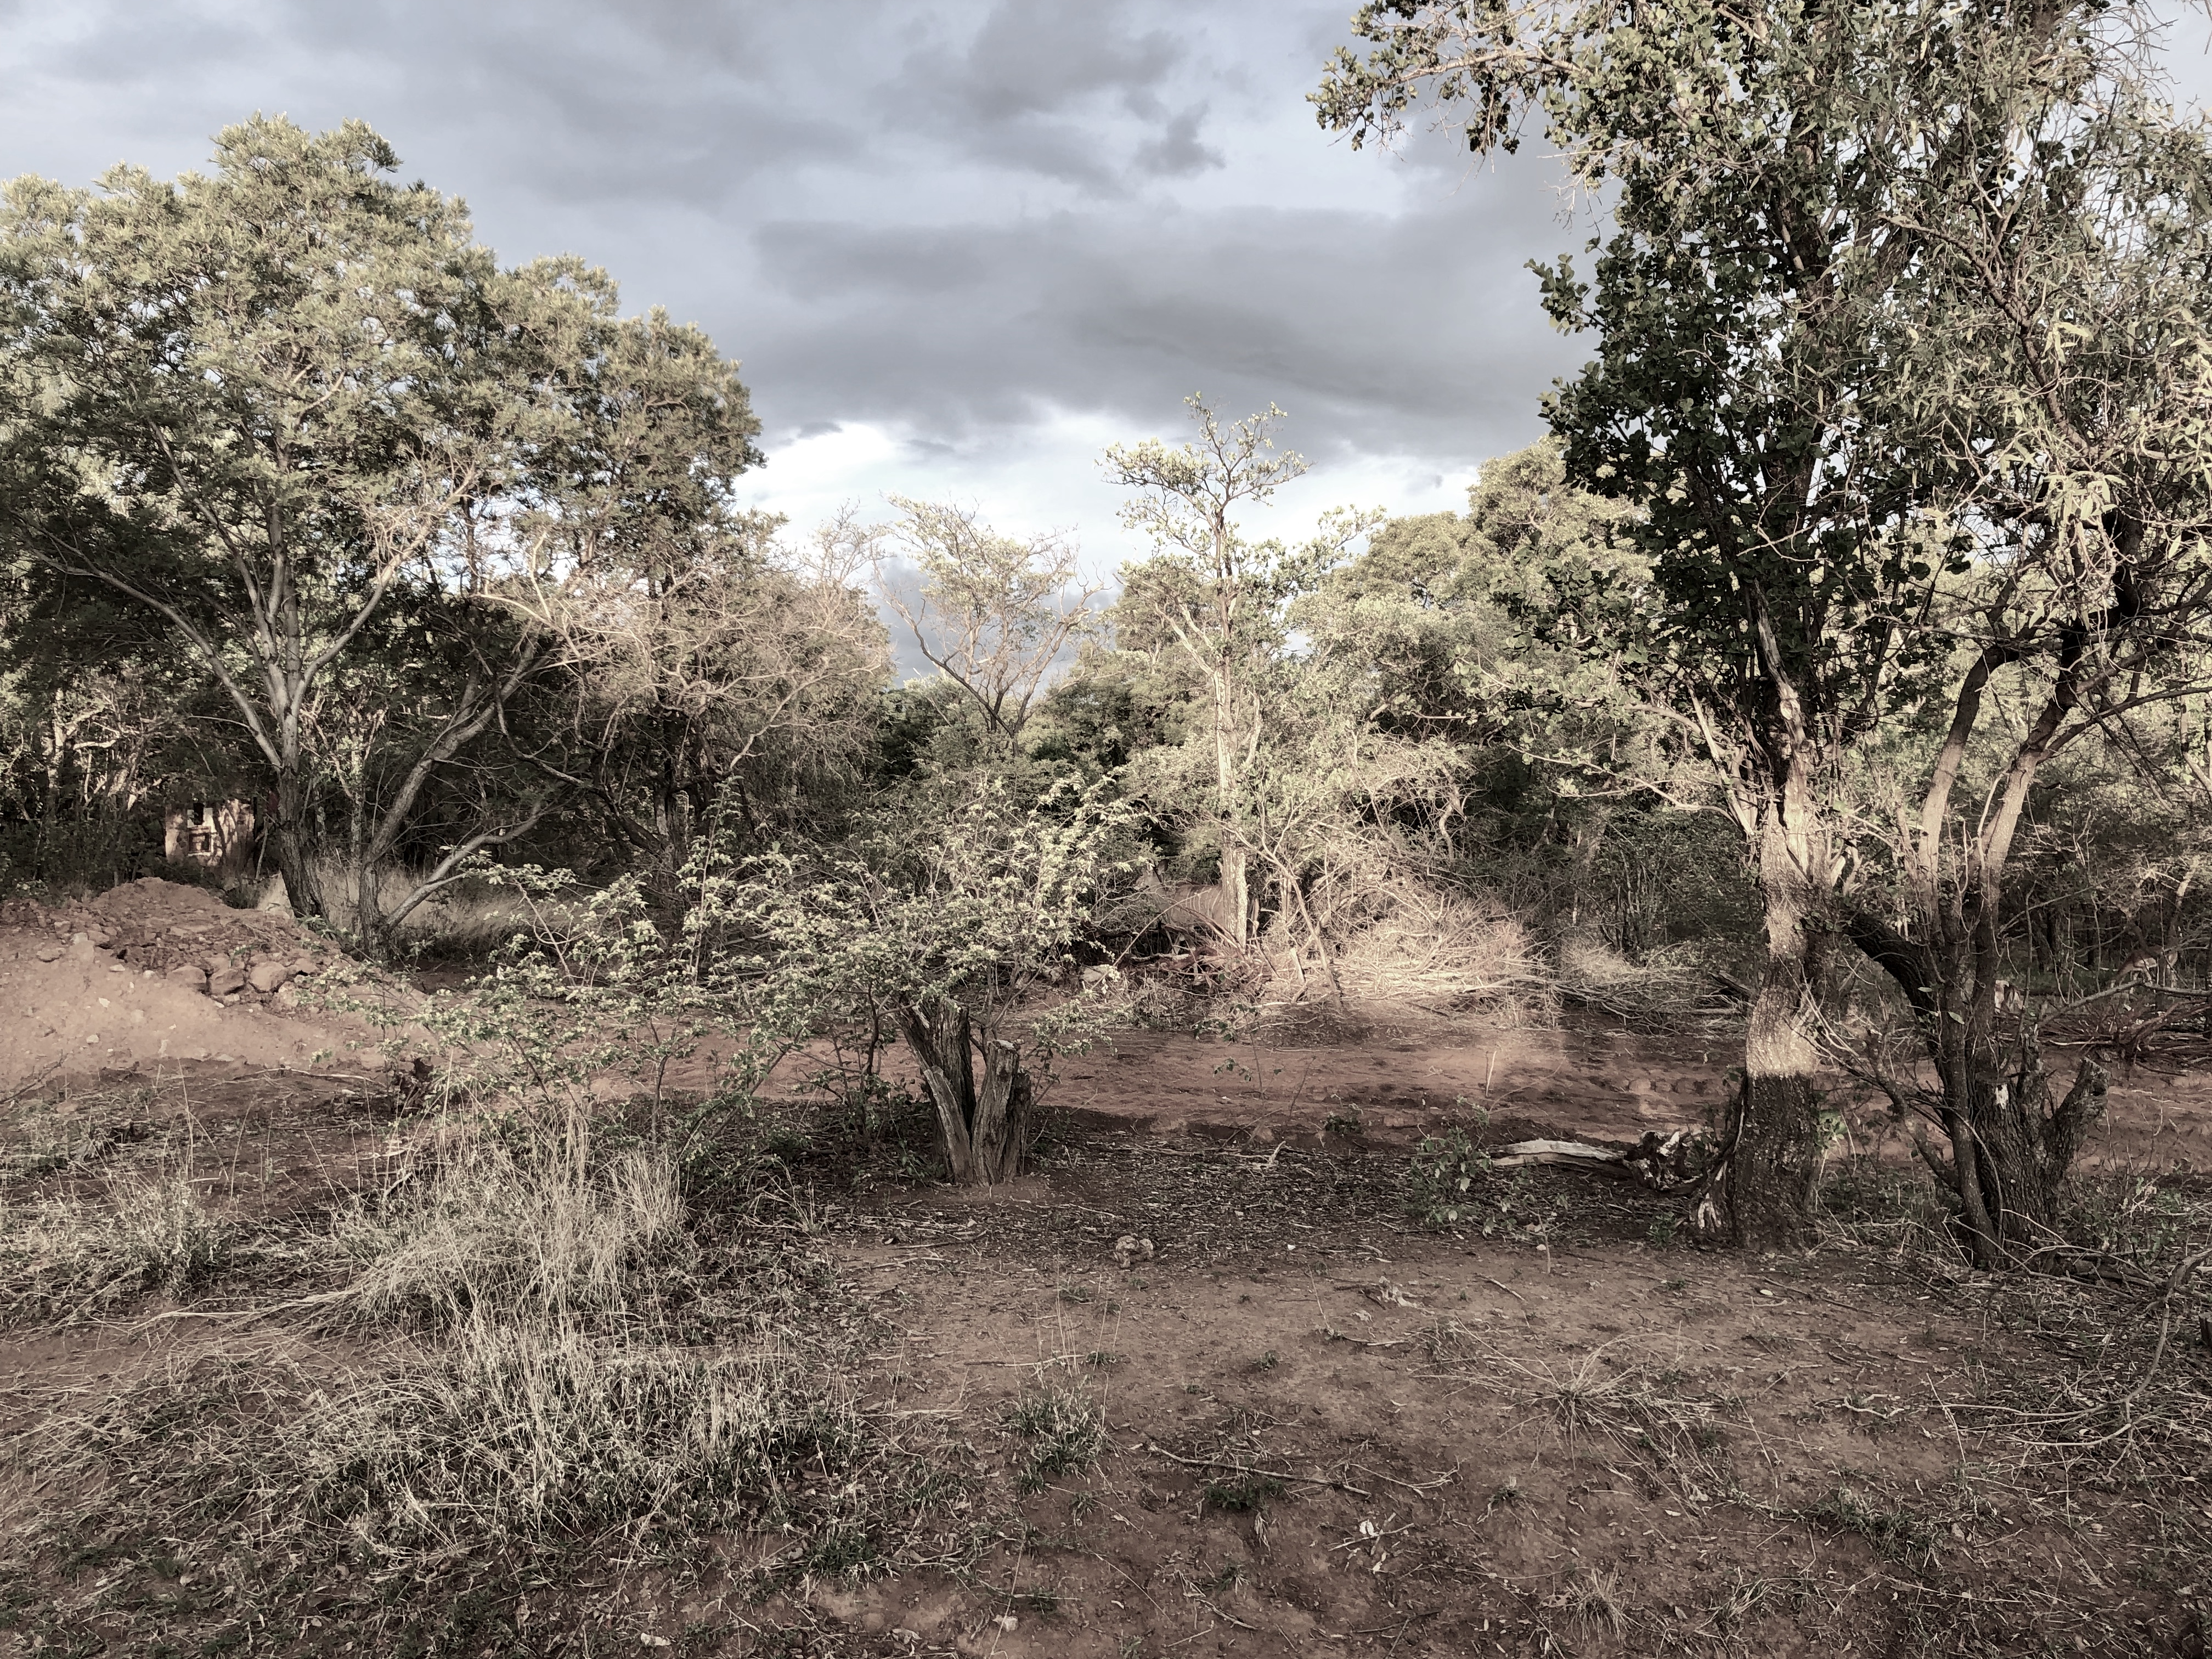
thunder, clouds, bush, africa, tree, nature, natural landscape, vegetation, sky, natural environment, plant community, wilderness, shrubland, grass, nature reserve, forest, woody plant, leaf, biome, woodland, branch, cloud, plant, landscape, black and white, monochrome, rural area, soil, sunlight, hill, wildlife, grassland, photography, trail, mountain, chaparral, shrub, wood, road, state park, monochrome photography, savanna, national park, house, plain